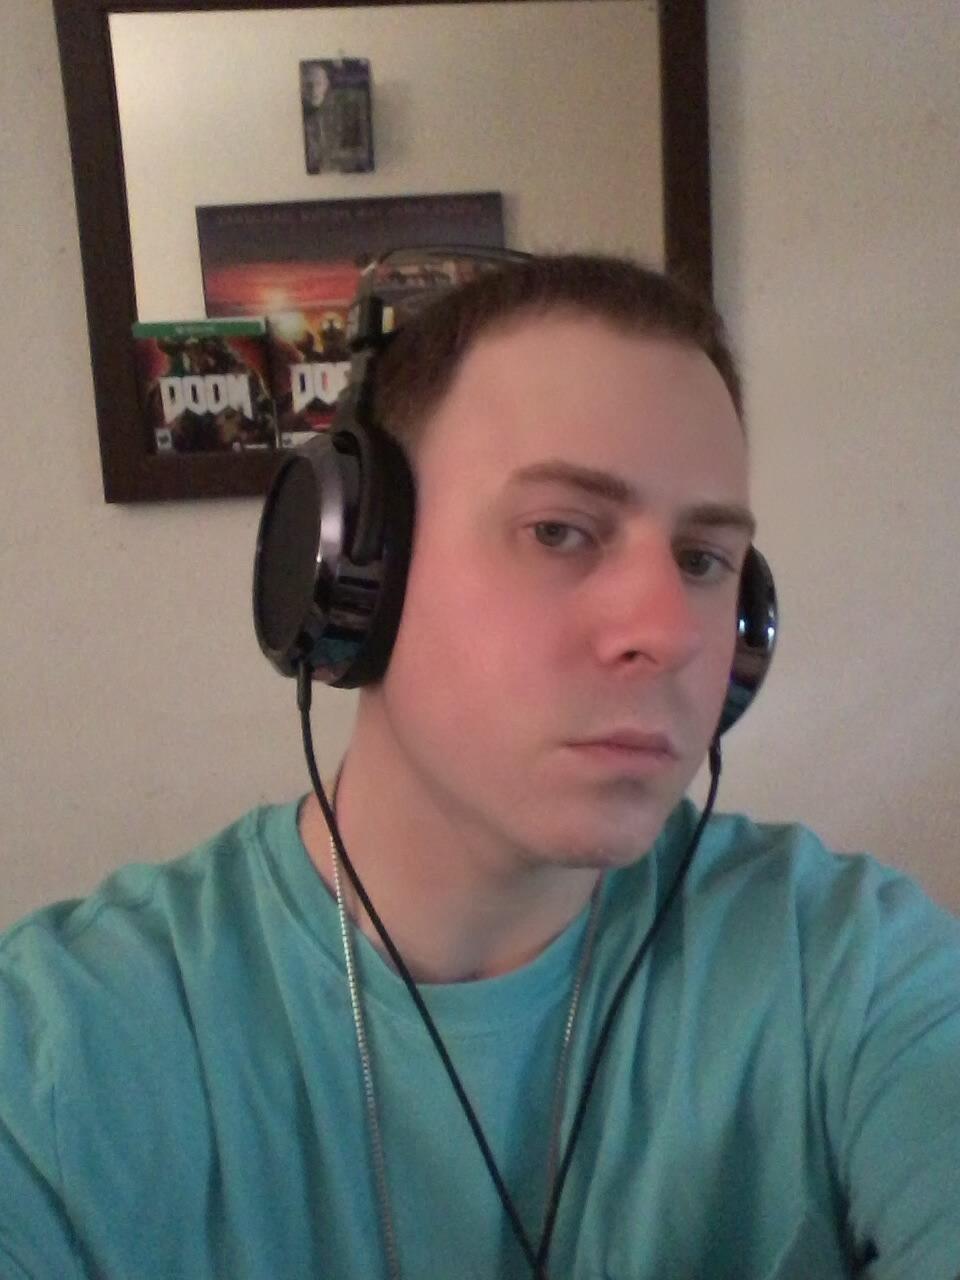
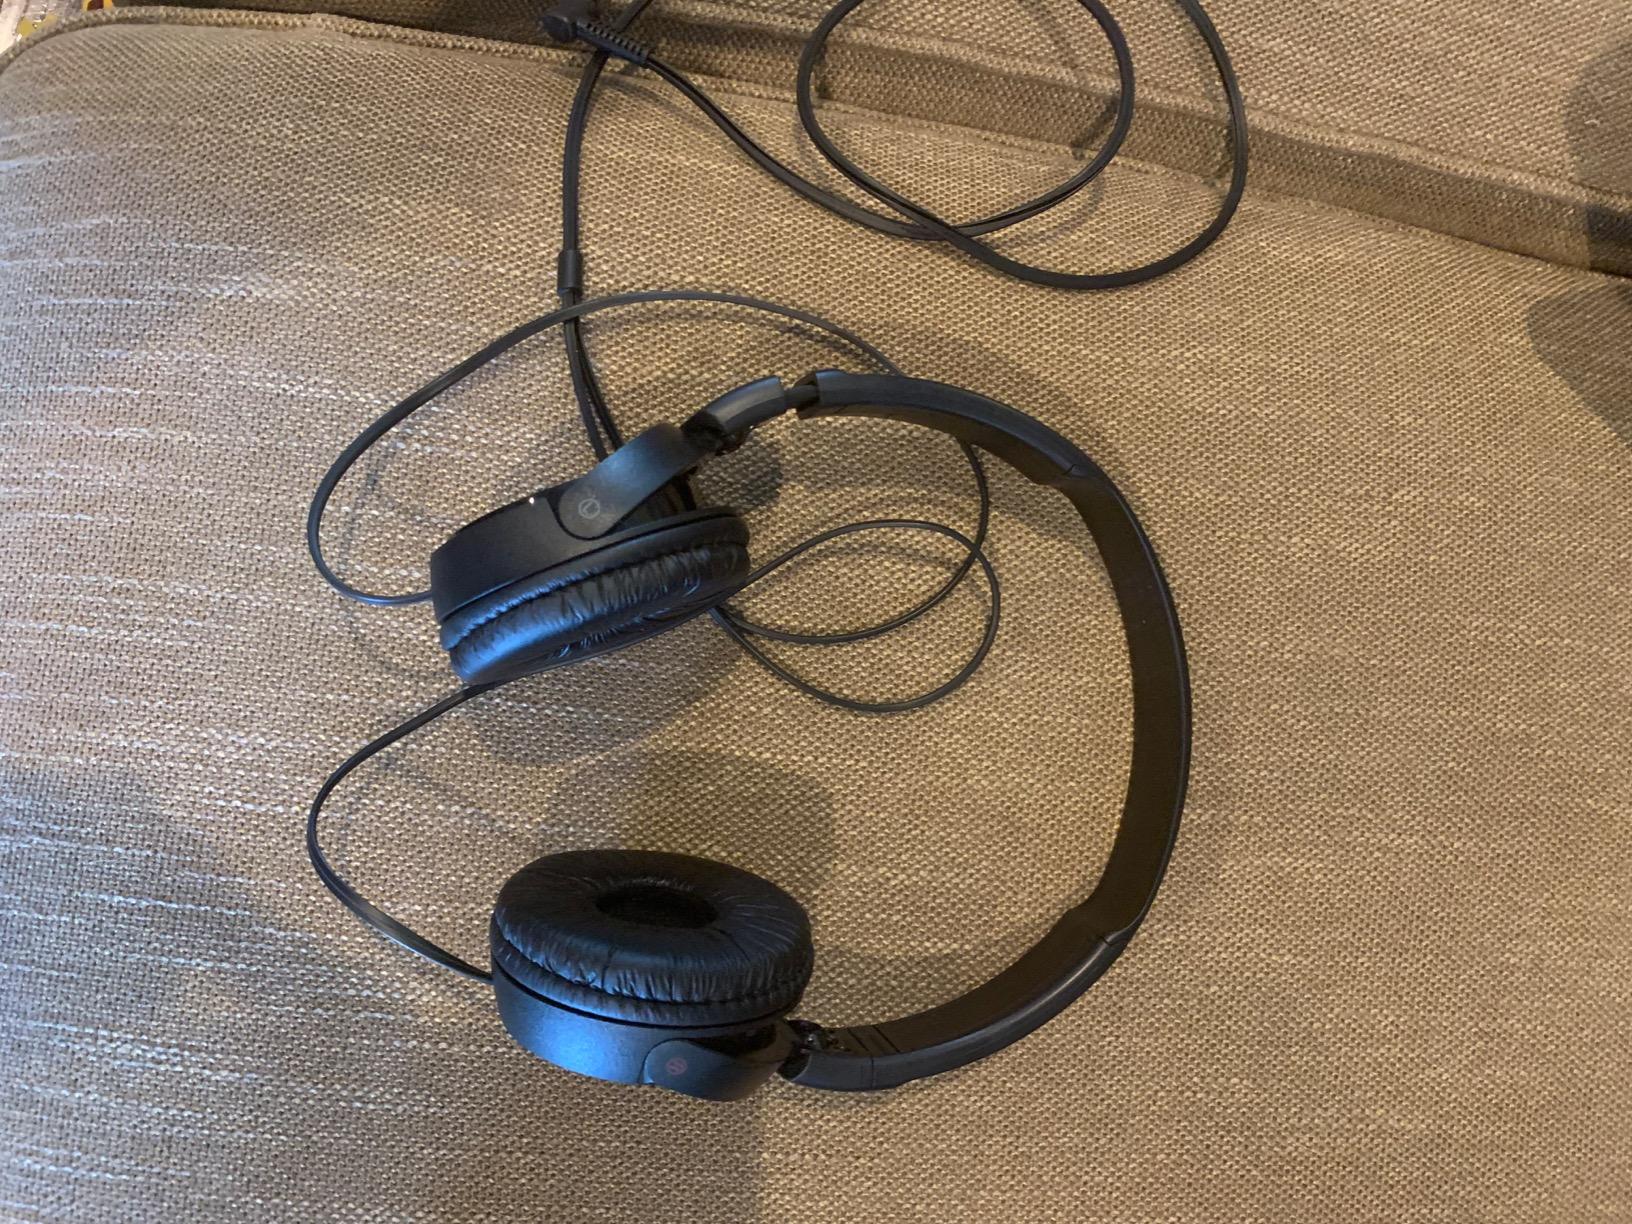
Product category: headphones
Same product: no